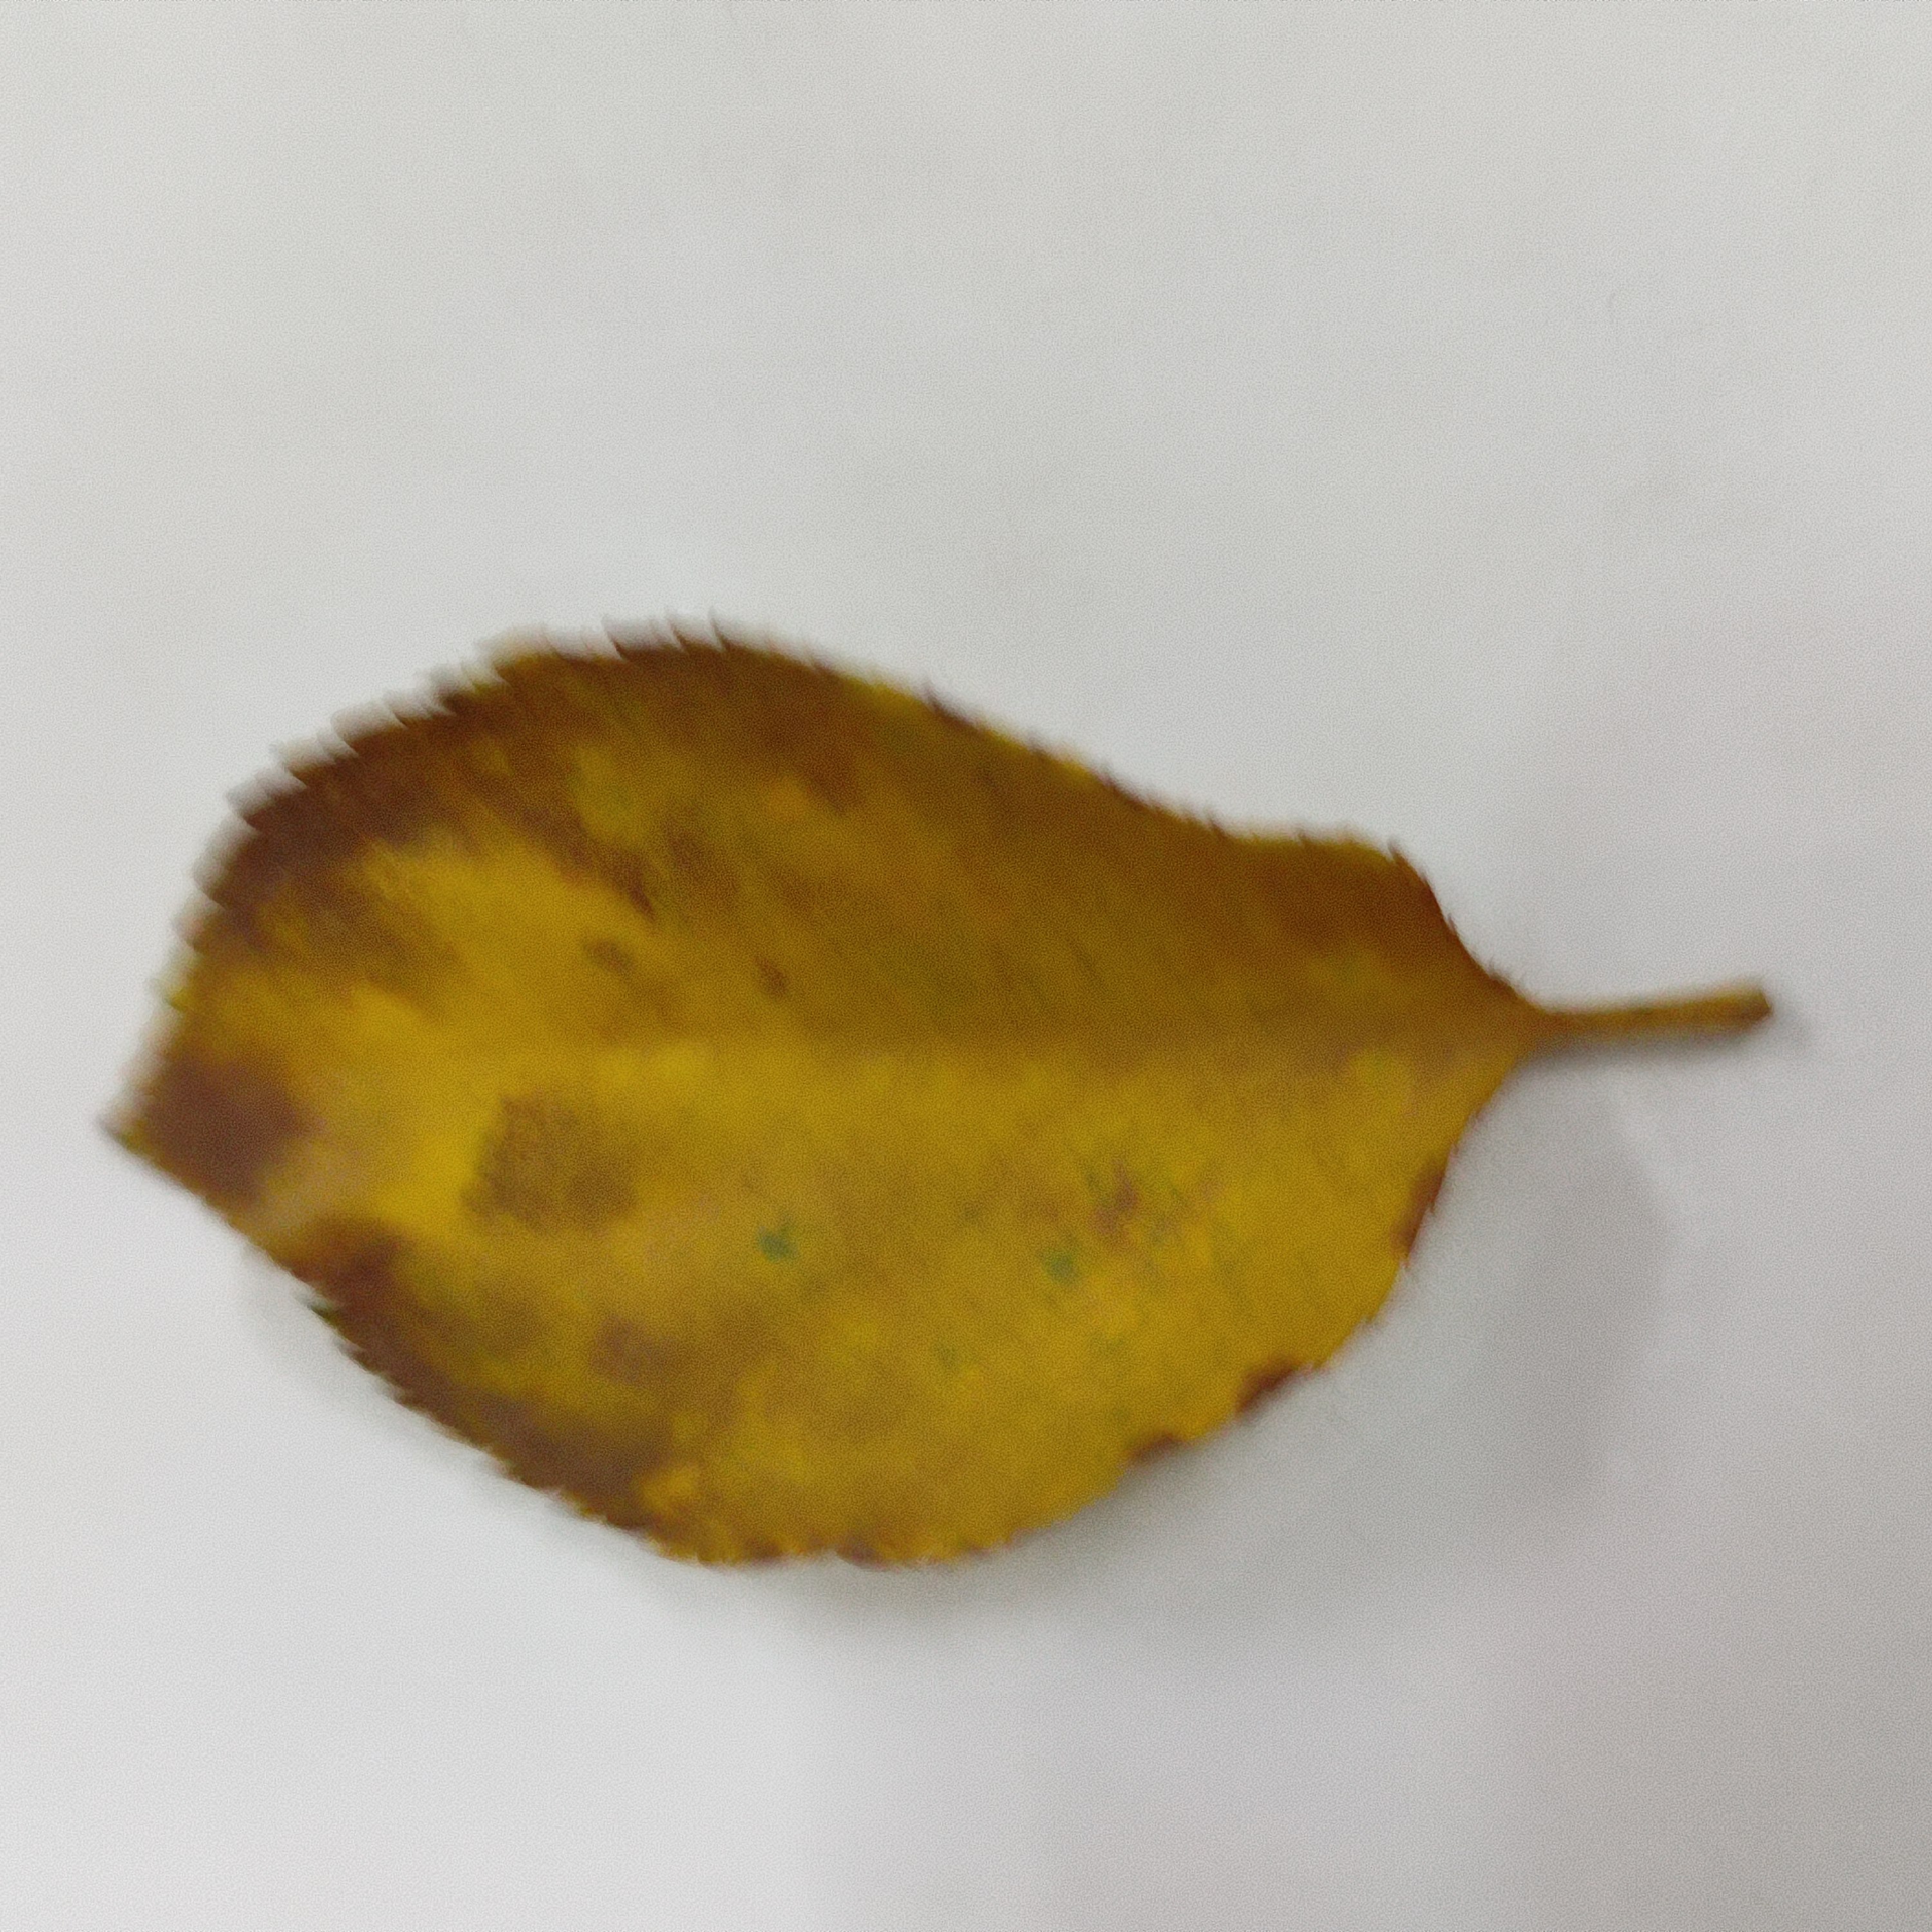
Label: Yellow Mosaic Virus